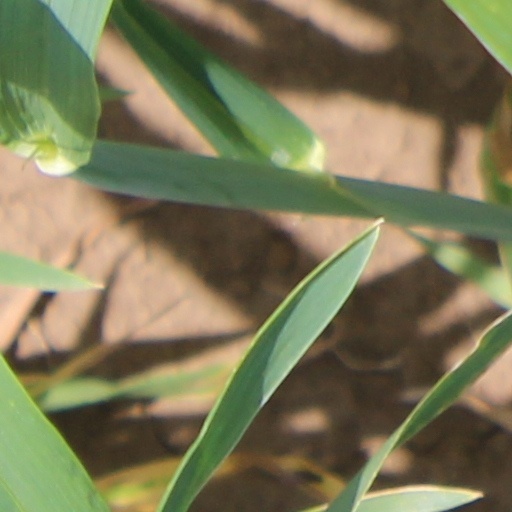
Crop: wheat